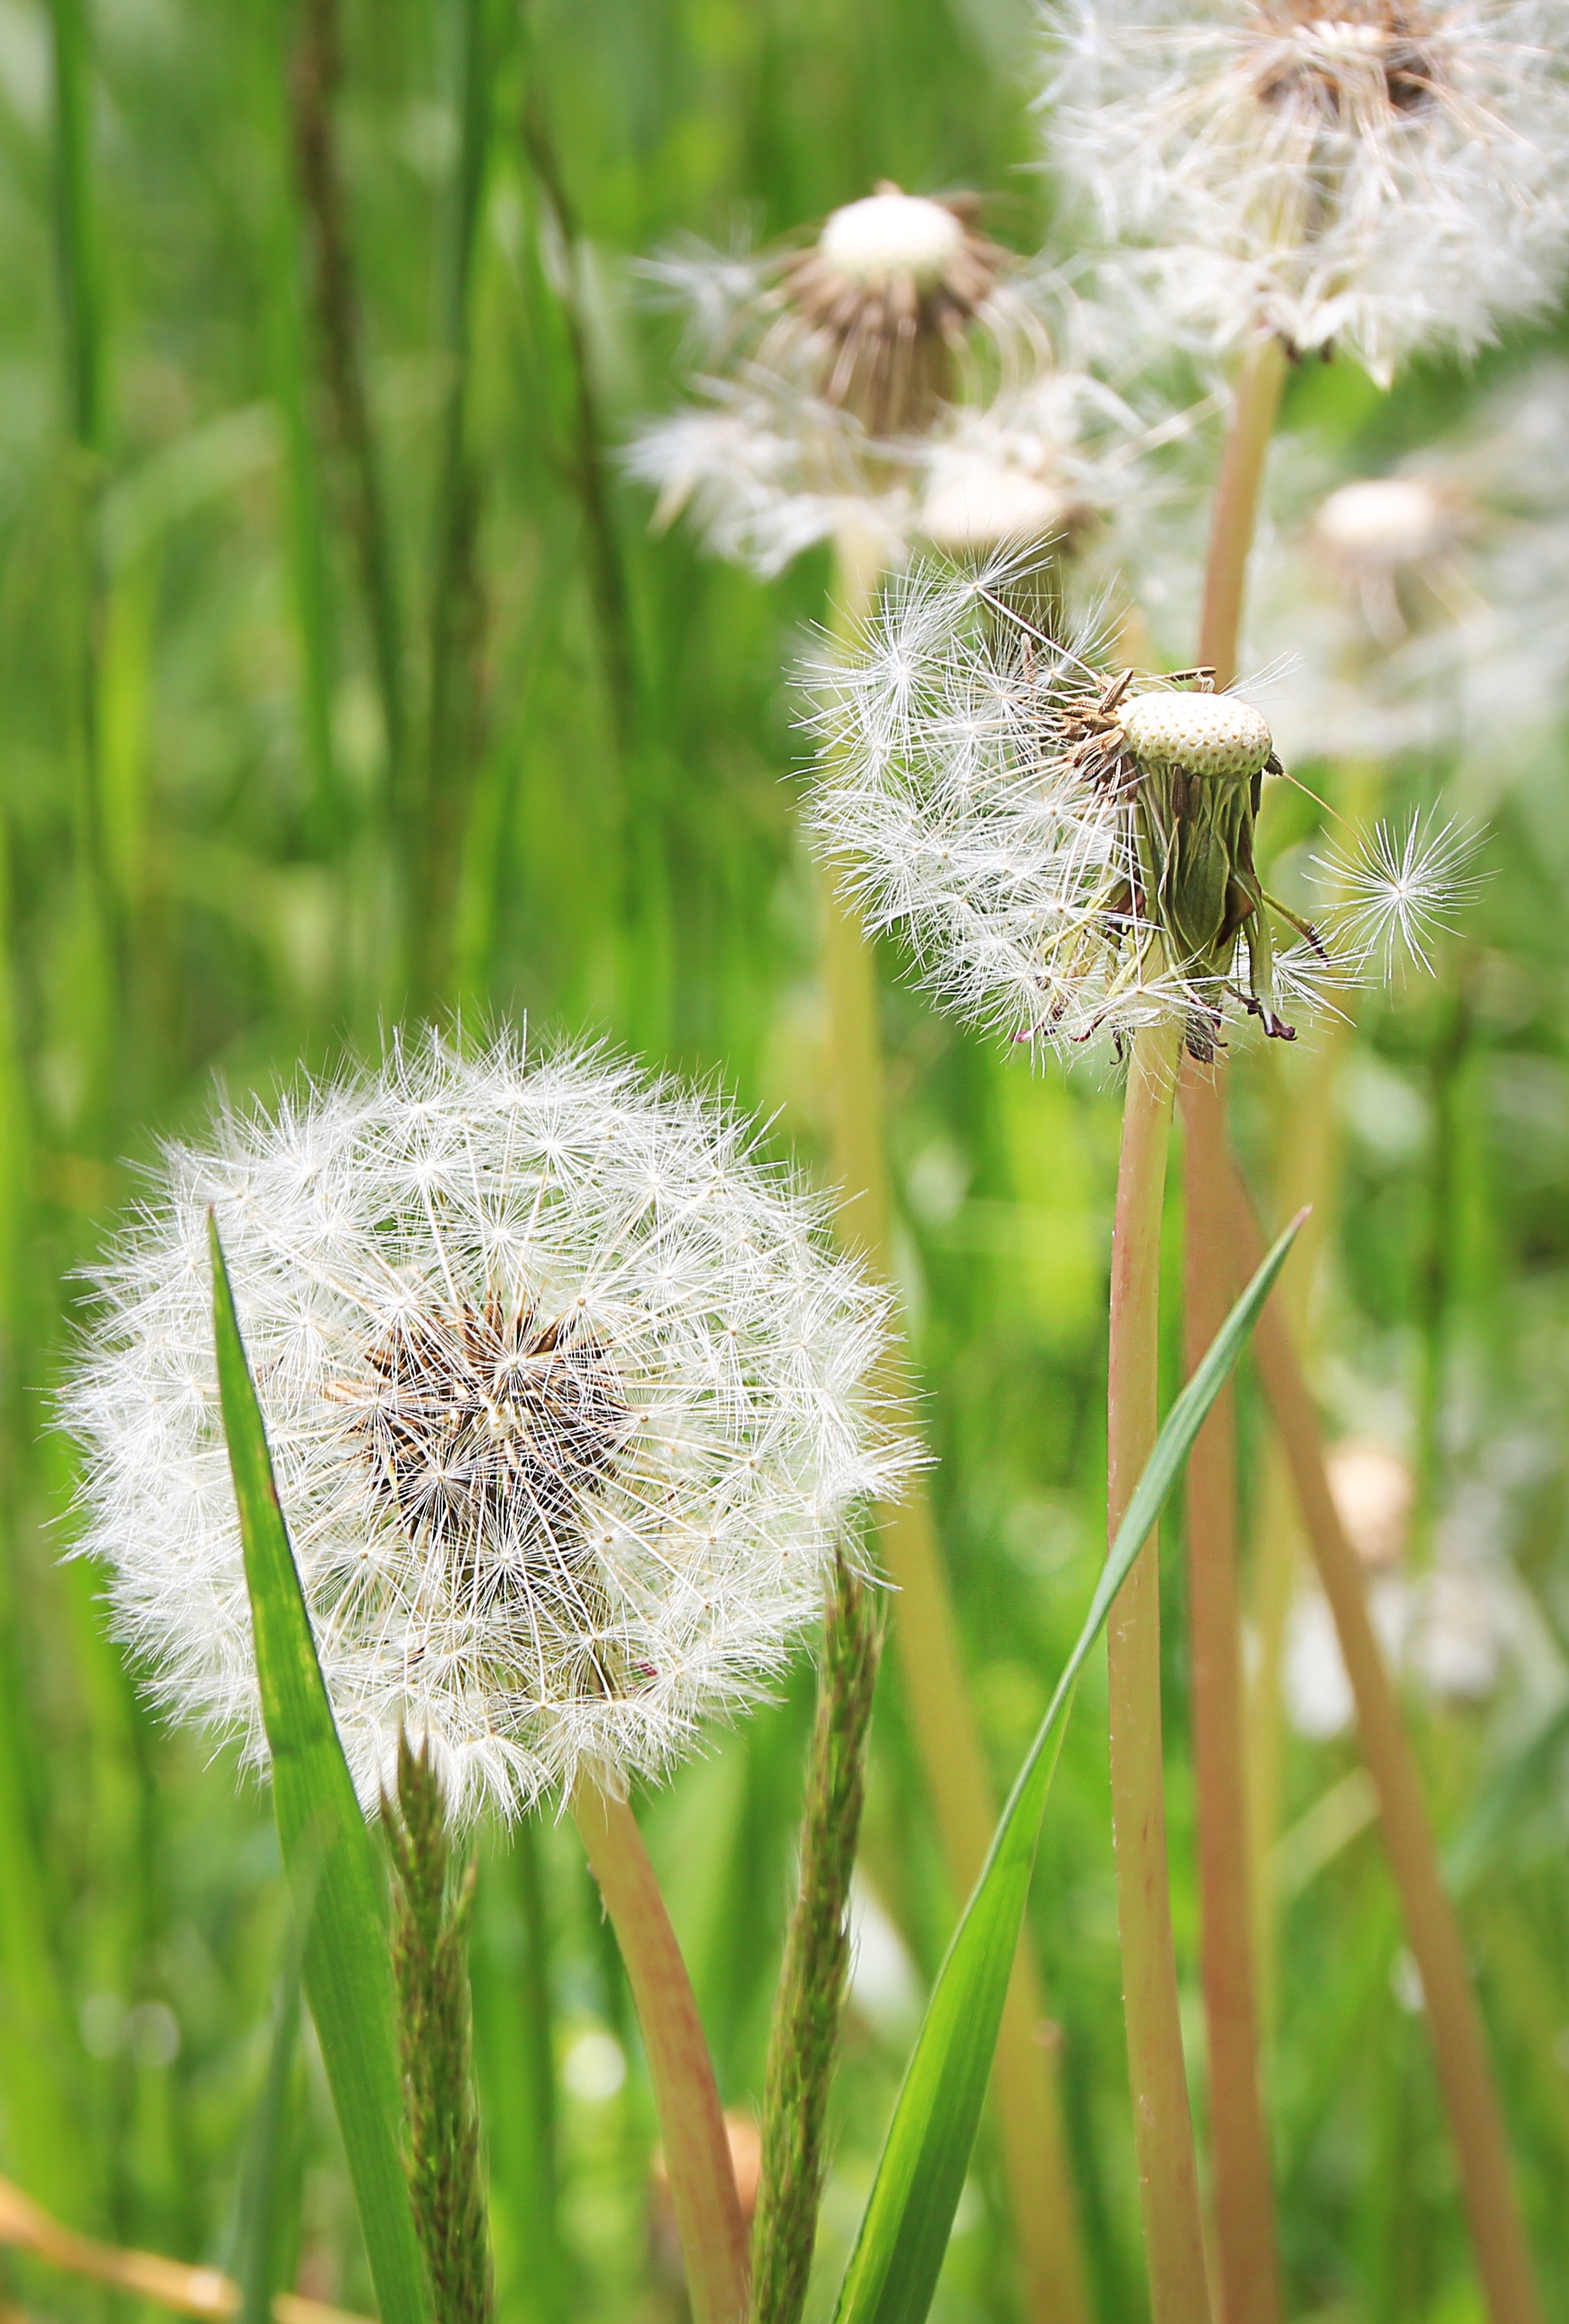
nature, grass, plant, meadow, dandelion, prairie, flower, spring, green, produce, botany, flora, fauna, wildflower, close up, wildflowers, thistle, flower meadow, macro photography, flowering plant, daisy family, silybum, grass family, plant stem, land plant